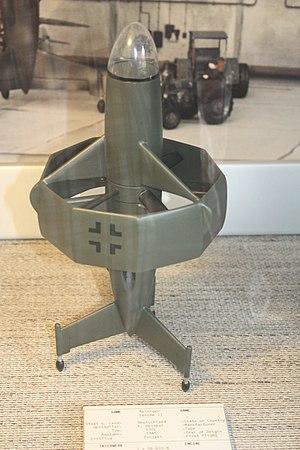
Le Heinkel Lerche est un intercepteur allemand expérimental de la fin de la Seconde Guerre mondiale. Il fut construit en 1945 par le constructeur aéronautique allemand Heinkel. Il ressemblait à une fusée, il décollait et atterrissait à la verticale. Il était équipé de 2 canons MK 108 de 30 mm.